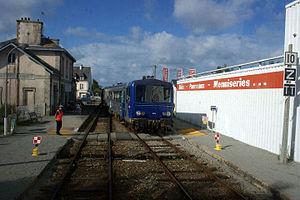
Gare de Plouharnel - Carnac croisement du Tire bouchon.
La gare de Plouharnel - Carnac est une gare ferroviaire française de la ligne d'Auray à Quiberon, située sur le territoire de la commune de Plouharnel, à proximité de Carnac, dans le département du Morbihan en région Bretagne.